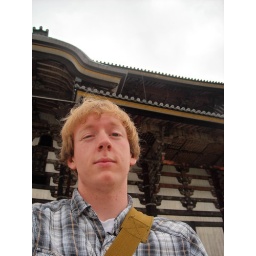
The largest wooden building in the world, housing a massive statue of Buddha.